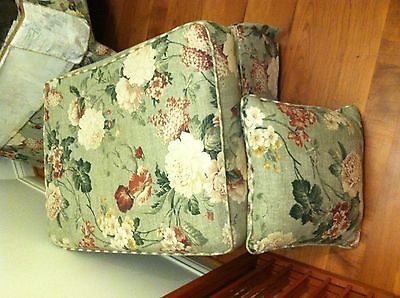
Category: chair